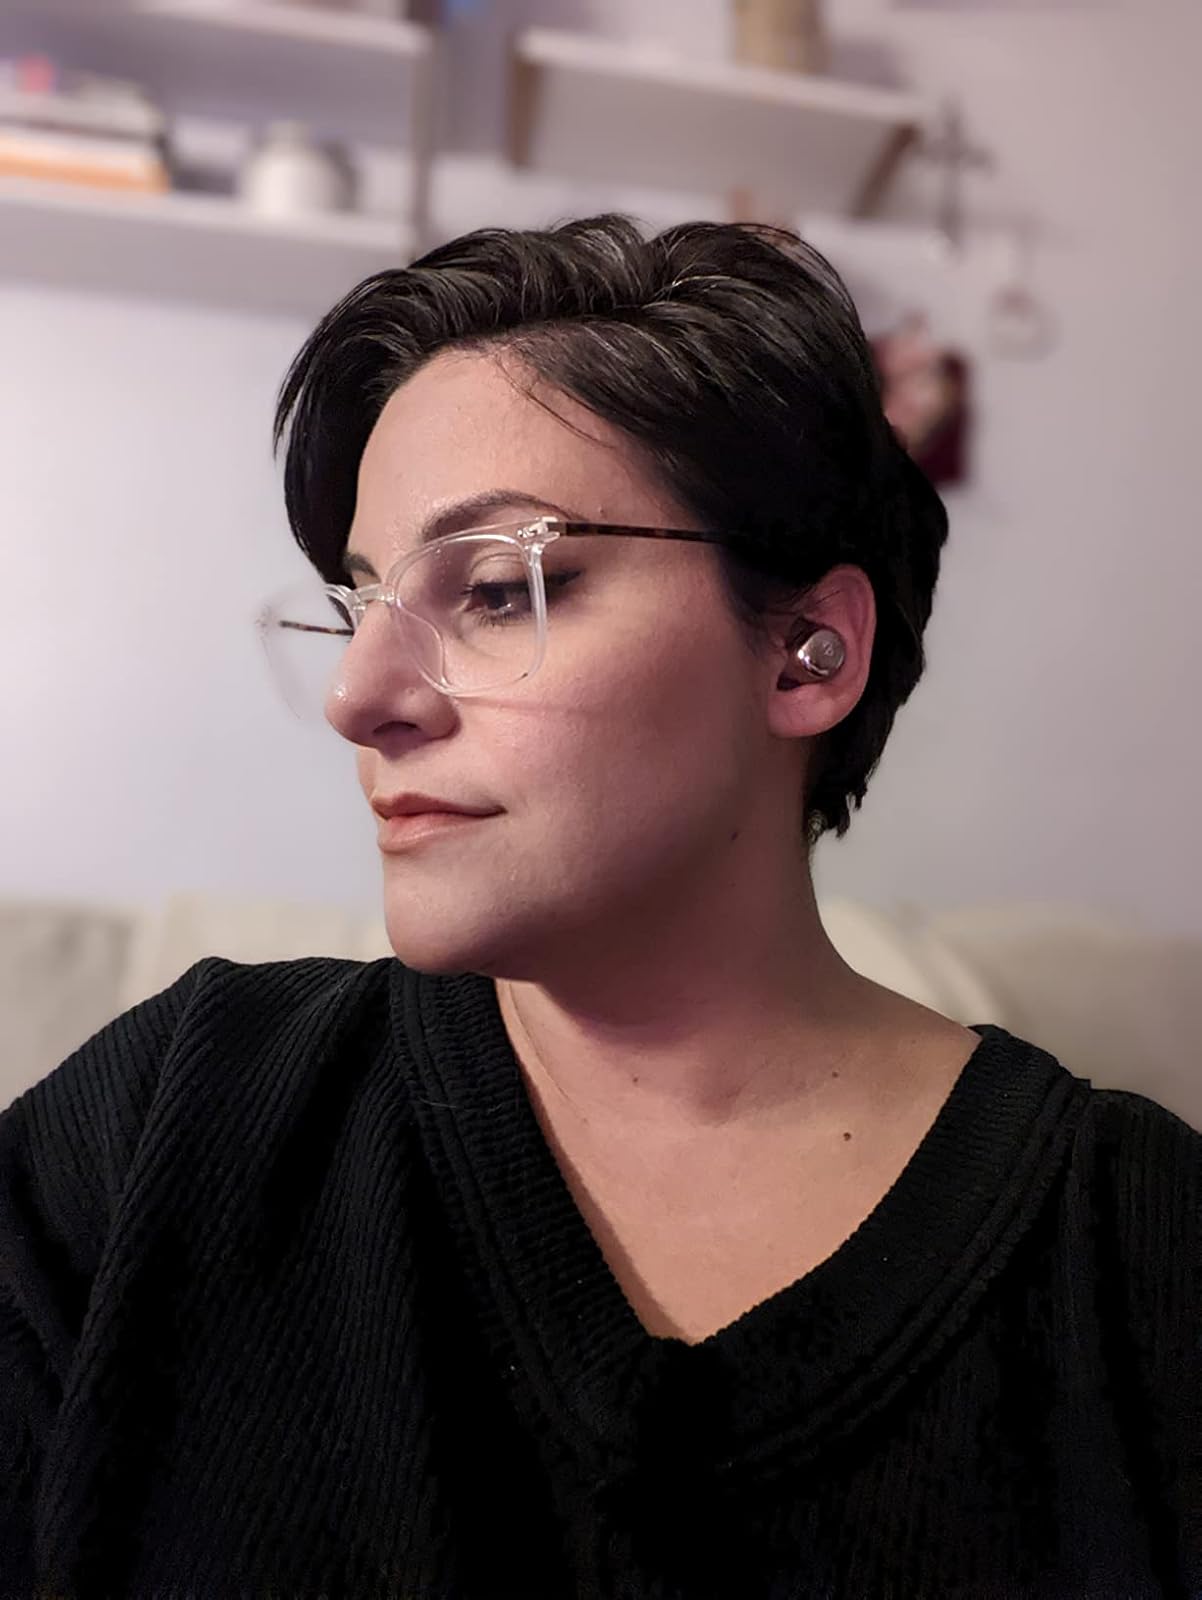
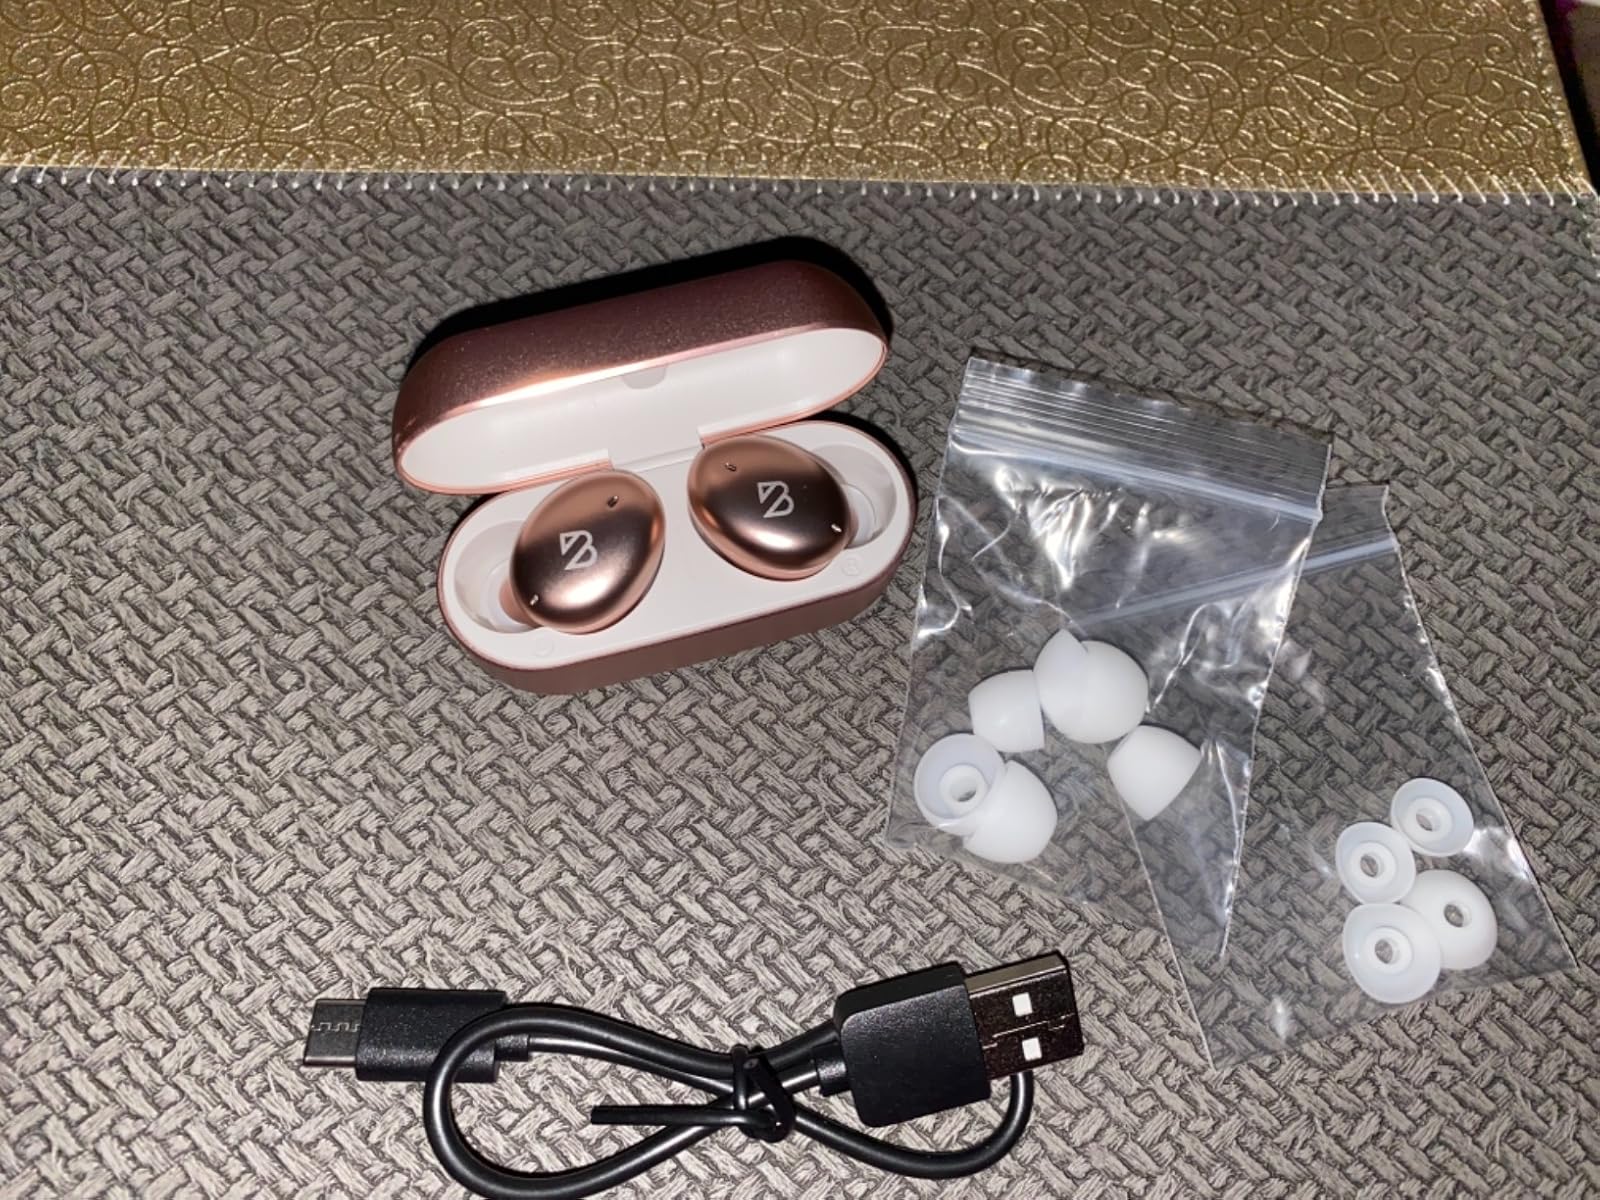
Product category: earbuds
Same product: yes